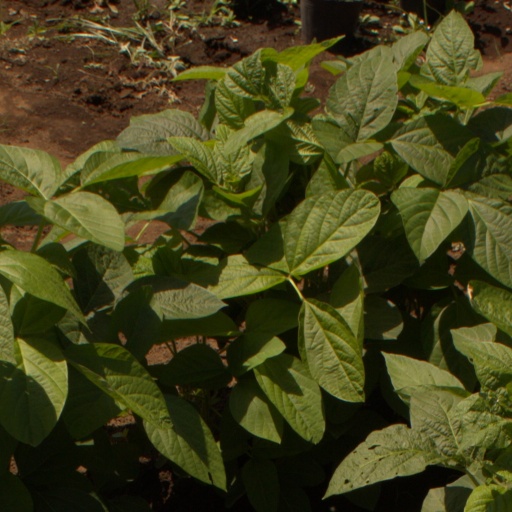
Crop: soybean